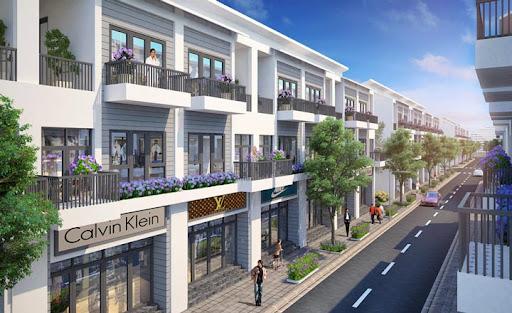
có những ngôi nhà cao tầng xuất hiện ở bên đường